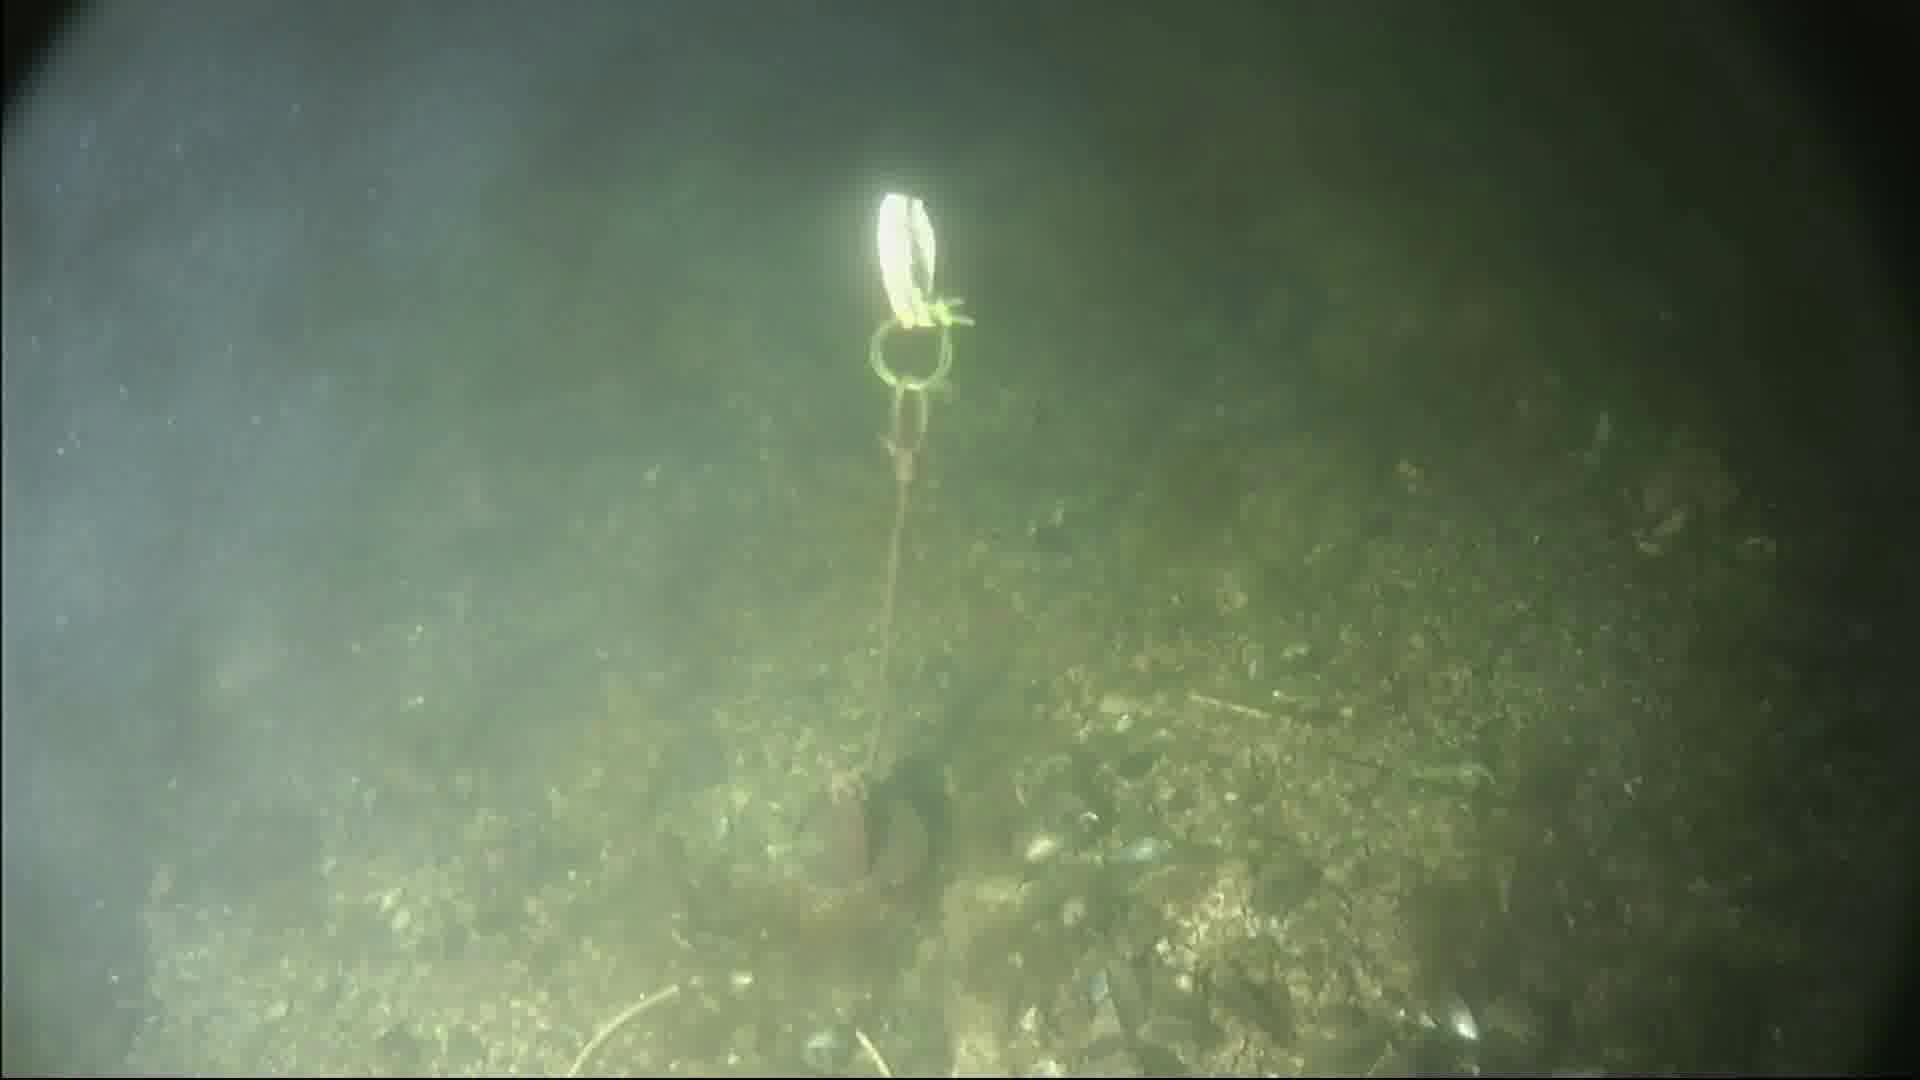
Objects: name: crab